Les AuCoin

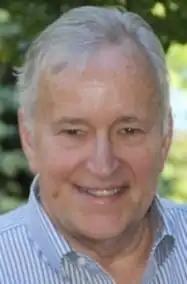
AuCoin in 2014

AuCoin went into higher education five years after leaving the Congress, joining the faculty at Southern Oregon University in Ashland as a visiting professor of political science and business ethics. He was named Outstanding Professor of the Year by the SOU chapter of Phi Kappa Phi, the nation's largest scholarly society. AuCoin was also voted by SOU students as one of the university's four "most popular professors." While at SOU, he won an Oregon Associated Press award for political commentary at Jefferson Public Radio. AuCoin writes on national issues for the Huffington Post, freelances magazine articles, and publishes book reviews for regional newspapers. He is co-author of "The Wildfire Reader: A Century of Failed Forest Policy". In the 1960s, while working at Pacific University, he won several national awards for excellence in editing the school's official magazine.